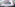
Number: 7